The Regrettes

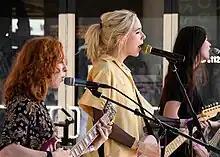
The Regrettes performing in 2018. Left to right: Gariano, Night, Violet Mayugba

The Regrettes' musical style has been labeled as punk rock, riot grrrl, garage pop, and garage punk, featuring elements of garage rock, '60s doo-wop and surf music, rockabilly, and pop music. Michael Bialas, a writer at PopMatters described their sound as "girl-group power-pop punk" In an article by Culture Collide, their style was described as "Channeling classic doo-wop through a catchy garage-punk filter" and as bringing "a level of impassioned aggression to tried-and-true pop structures, creating a compelling product with significant crossover appeal."